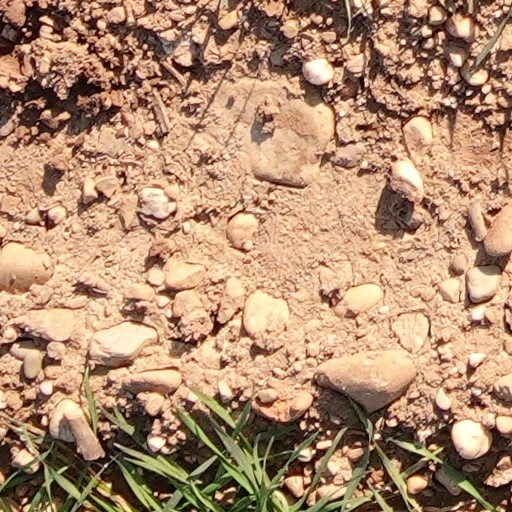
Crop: wheat